Colony of Curaçao and Dependencies

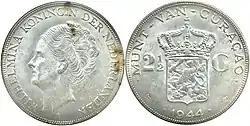
Silver coin: 2½ gulden Wilhelmina, Curaçao - 1944

Between 1833 and 1938, there was a Colonial Council which was an advisory body of the Colony of Curaçao and predecessor of the States of the Netherlands Antilles. The Colonial Council was established to assist the Governor of the Colony of Curaçao and its members were appointed by the King of the Netherlands . It was based in Curaçao. In 1865, Curaçao's government regulation (Dutch: "Regeringsreglement voor Curaçao en onderhorige eilanden") was altered to allow for a limited autonomy for the colony. The structure established in this regulation remained in force until 1936, when the first Constitution of Curaçao was enacted. This new basic law followed on a revision of the Dutch constitution in 1922, in which all references to "colony" were deleted. In the new parliament established in the colony, the Estates of Curaçao, ten out of fifteen members were elected by popular vote, with the remaining five being appointed by the governor. Only about 5% of the population of both colonies was allowed to vote in the elections.